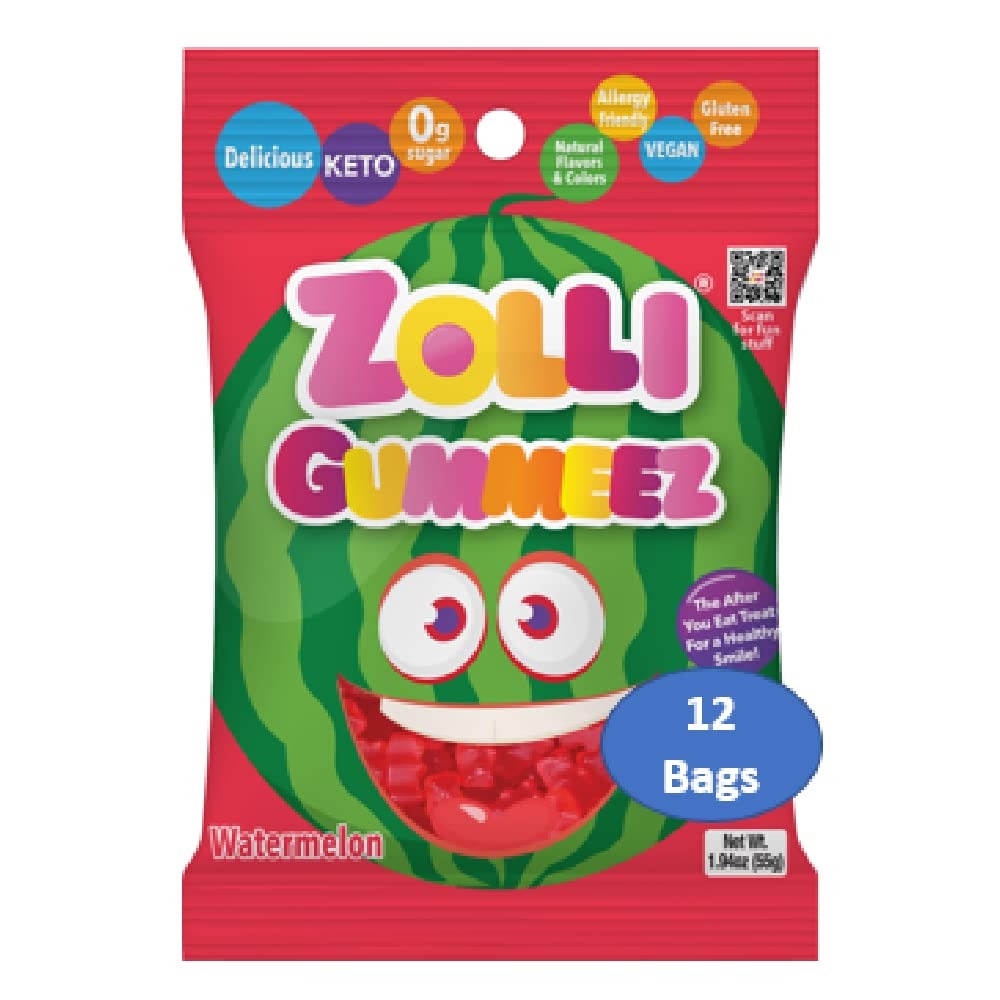
Item Name: Zolli Gummies Watermelon - Delicious Zero Sugar, Allergy-Free, KETO, Vegan Clean Teeth Candy - 12 Packs of 1.94oz for a Refreshing and Dental-Friendly Indulgence
Bullet Point 1: Delicious Gummy Variety: Zolli Gummies offer a delectable assortment of flavors, providing a delightful taste experience in every chew.
Bullet Point 2: Sugar-Free & Keto-Friendly: Enjoy guilt-free snacking with our sugar-free gummies, perfect for those seeking a tasty treat without added sugars and suitable for a keto lifestyle.
Bullet Point 3: Dentist-Approved Formula: Zolli Gummies are dentist-approved, promoting oral health with a dental-friendly formula that makes them a smart choice for all ages.
Bullet Point 4: Kid-Friendly and Adult-Approved: With a delightful taste that appeals to both kids and adults, Zolli Gummies are the perfect treat for the whole family, offering a wholesome and enjoyable snacking option.
Bullet Point 5: Perfect On-the-Go Snack: Conveniently packaged, Zolli Gummies are ideal for on-the-go enjoyment, whether in your bag, pocket, or as a delightful addition to your candy dish at home.
Value: 23.28
Unit: Ounce

Price: 61.96